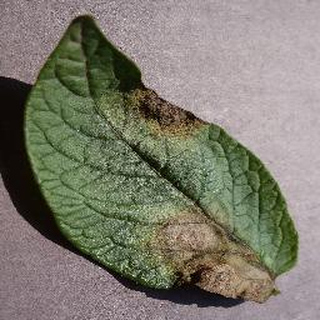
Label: potato_late_blight